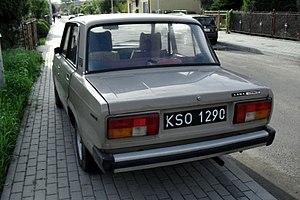
Les Lada 2105, 2107 et le break 2104 sont des automobiles du constructeur russe Lada-AvtoVAZ, produites depuis le début des années 1980.